Gasteria armstrongii

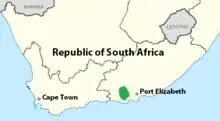
Distribution map

This species occurs in only a few spots in the Eastern Cape Province, South Africa. It occurs along the Gamtoos river, in a vegetation type named "Humansdorp Shale Renosterveld". At the edge of its habitat it gradually transforms into "Gasteria nitida", making the two species part of a continuum.